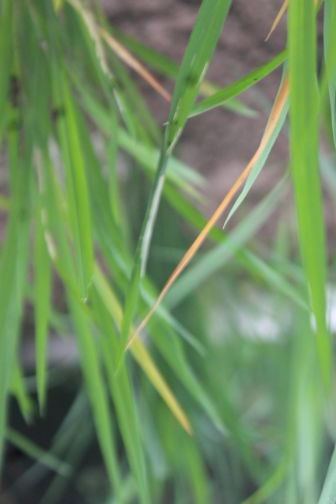
Disease: Tungro